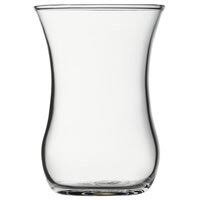
Waste category: glass